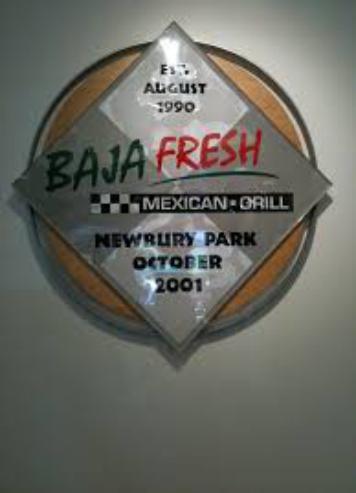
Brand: Baja Fresh
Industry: Food